James Longstreet

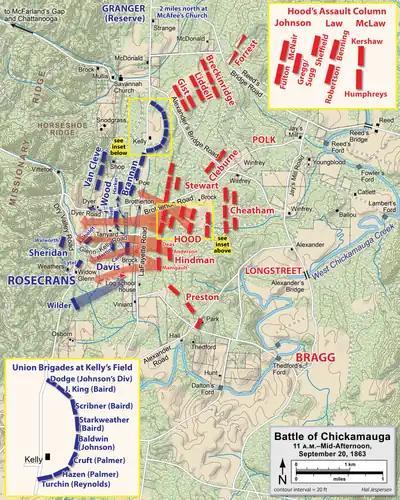
Longstreet's Left Wing assaults, mid-day September 20

Longstreet's actions at the Battle of Gettysburg would become the centerpiece of lasting controversy. Longstreet arrived on the battlefield at about 4:30p.m on the first day, July 1, 1863, hours ahead of his troops. Lee had not intended to fight before his army was fully concentrated, but chance and decisions by A.P. Hill, whose troops were the first to be engaged, brought on the confrontation. The battle on the first day was a strong Confederate victory. Two Union corps had been driven by Ewell and Hill from their positions north of Gettysburg back through the town into defensive positions on the heights to the south. Meeting with Lee, Longstreet was concerned about the strength of the Union defensive position on elevated ground and advocated a strategic movement around their left flank, to "secure good ground between him and his capital", which would presumably compel Meade to attack defensive positions erected by the Confederates. Instead, Lee exclaimed, "If the enemy is there tomorrow, I will attack him." Longstreet replied, "If he is there tomorrow it is because he wants you to attack." Lee, energized by the success of his army that day, again refused. Longstreet suggested an immediate assault on the federal positions, but Lee insisted on waiting for Hood and McLaws, who were marching towards Gettysburg on the Chambersburg Pike. Longstreet sent a courier down the Cashtown Road to hurry them along. They eventually bivouacked about four miles (6.4 km) behind the lines. Pickett was performing rearguard duty in Cashtown and would not be ready to move until morning. A major blunder occurred when Ewell failed to seize the heights on Cemetery Hill after being ordered to do so "if practicable" by Lee.